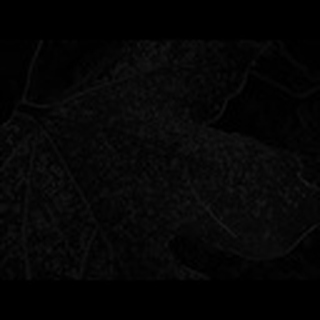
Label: cotton_aphids